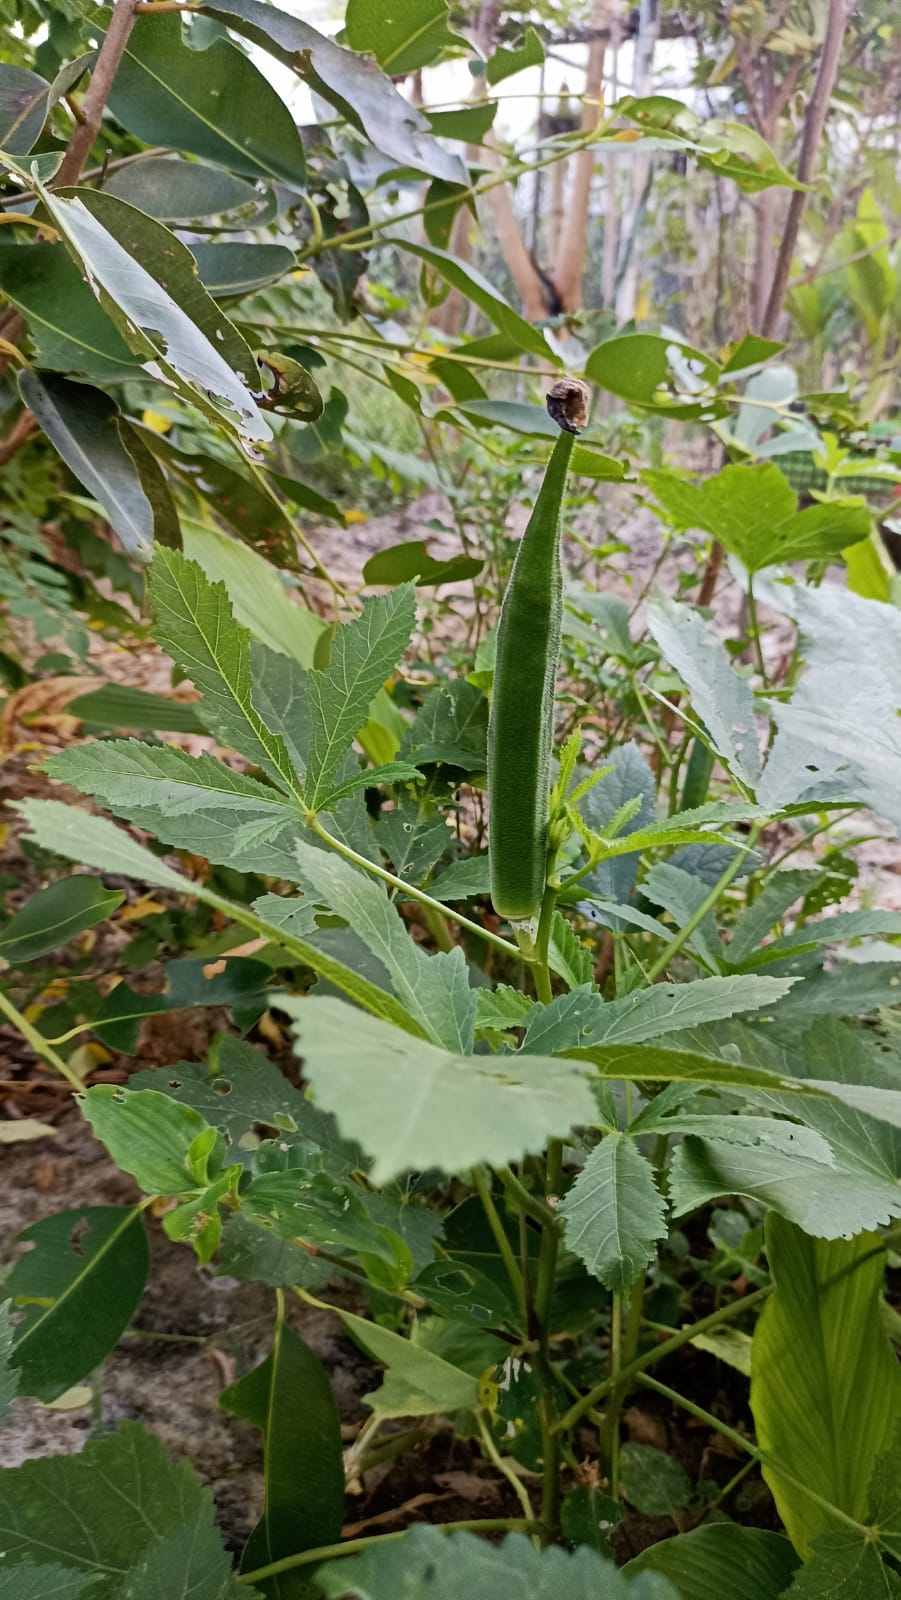
Label: Mature